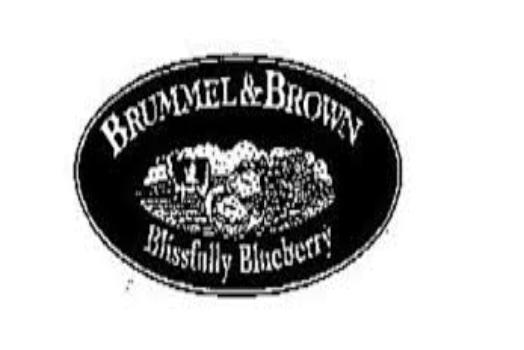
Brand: Brummel & Brown
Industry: Food